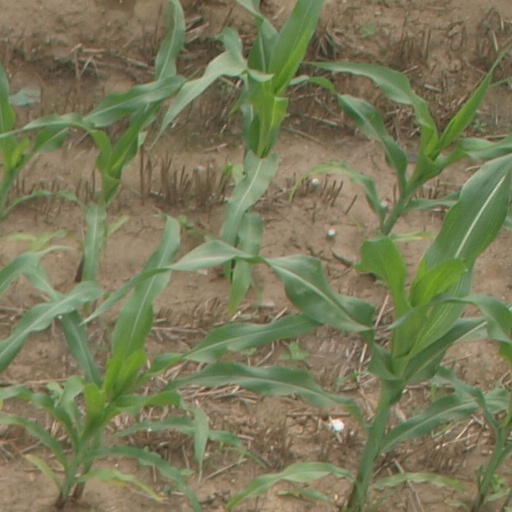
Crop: maize; corn